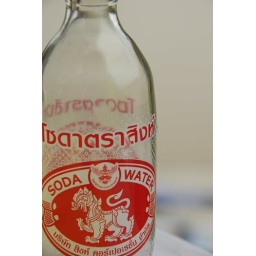
A bottle of soda water while have lunch beside the Mekong River.